Muppet Adventure: Chaos at the Carnival

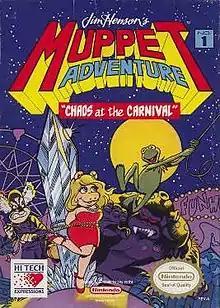
NES box art

Muppet Adventure: Chaos at the Carnival is a video game released for the Apple II, Commodore 64, and MS-DOS in 1989 by Hi Tech Expressions. A port to the Nintendo Entertainment System was published in 1990. The game features Muppets created by Jim Henson in a series of carnival-inspired mini games searching for enough keys to rescue Miss Piggy from Dr. Grump. These mini games include: Bumper Cars, Funhouse, Tunnel of Love, Duck Hunt and Space Ride. The game was initially released for the Apple IIc with a bug which caused it to be unwinnable. Upon achieving the win condition versus Dr. Grump, the game would enter an endless cycle of taking the player back to a previous level, instead of having Dr. Grump be defeated.